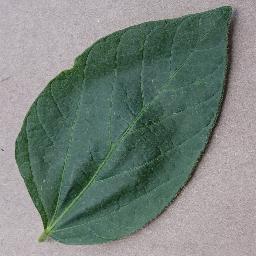
Label: Soybean___healthy